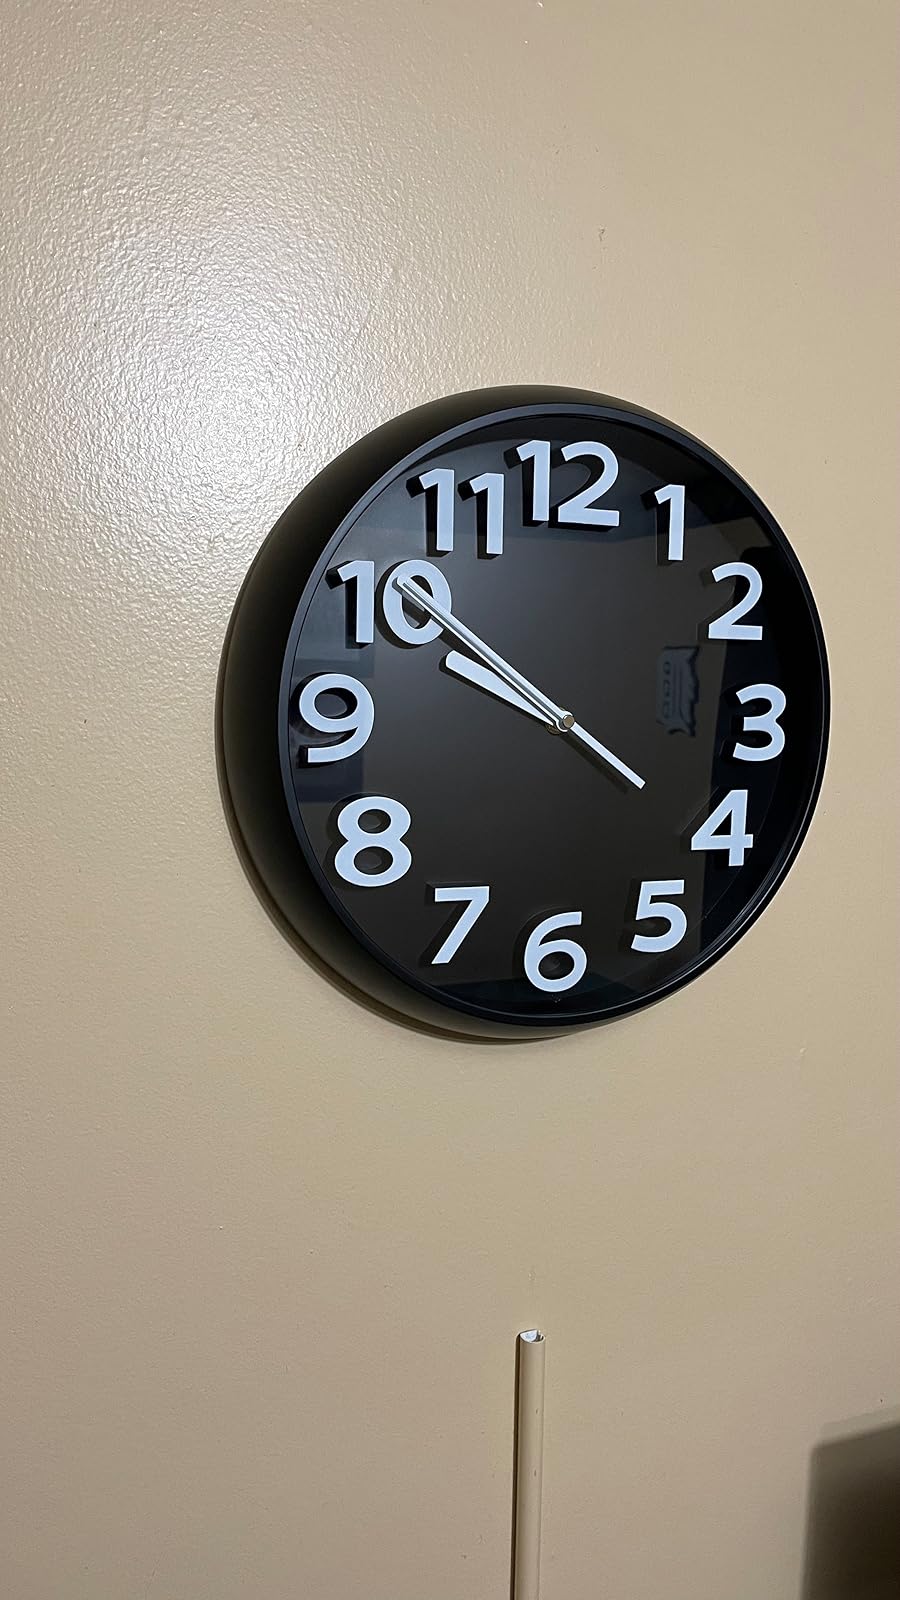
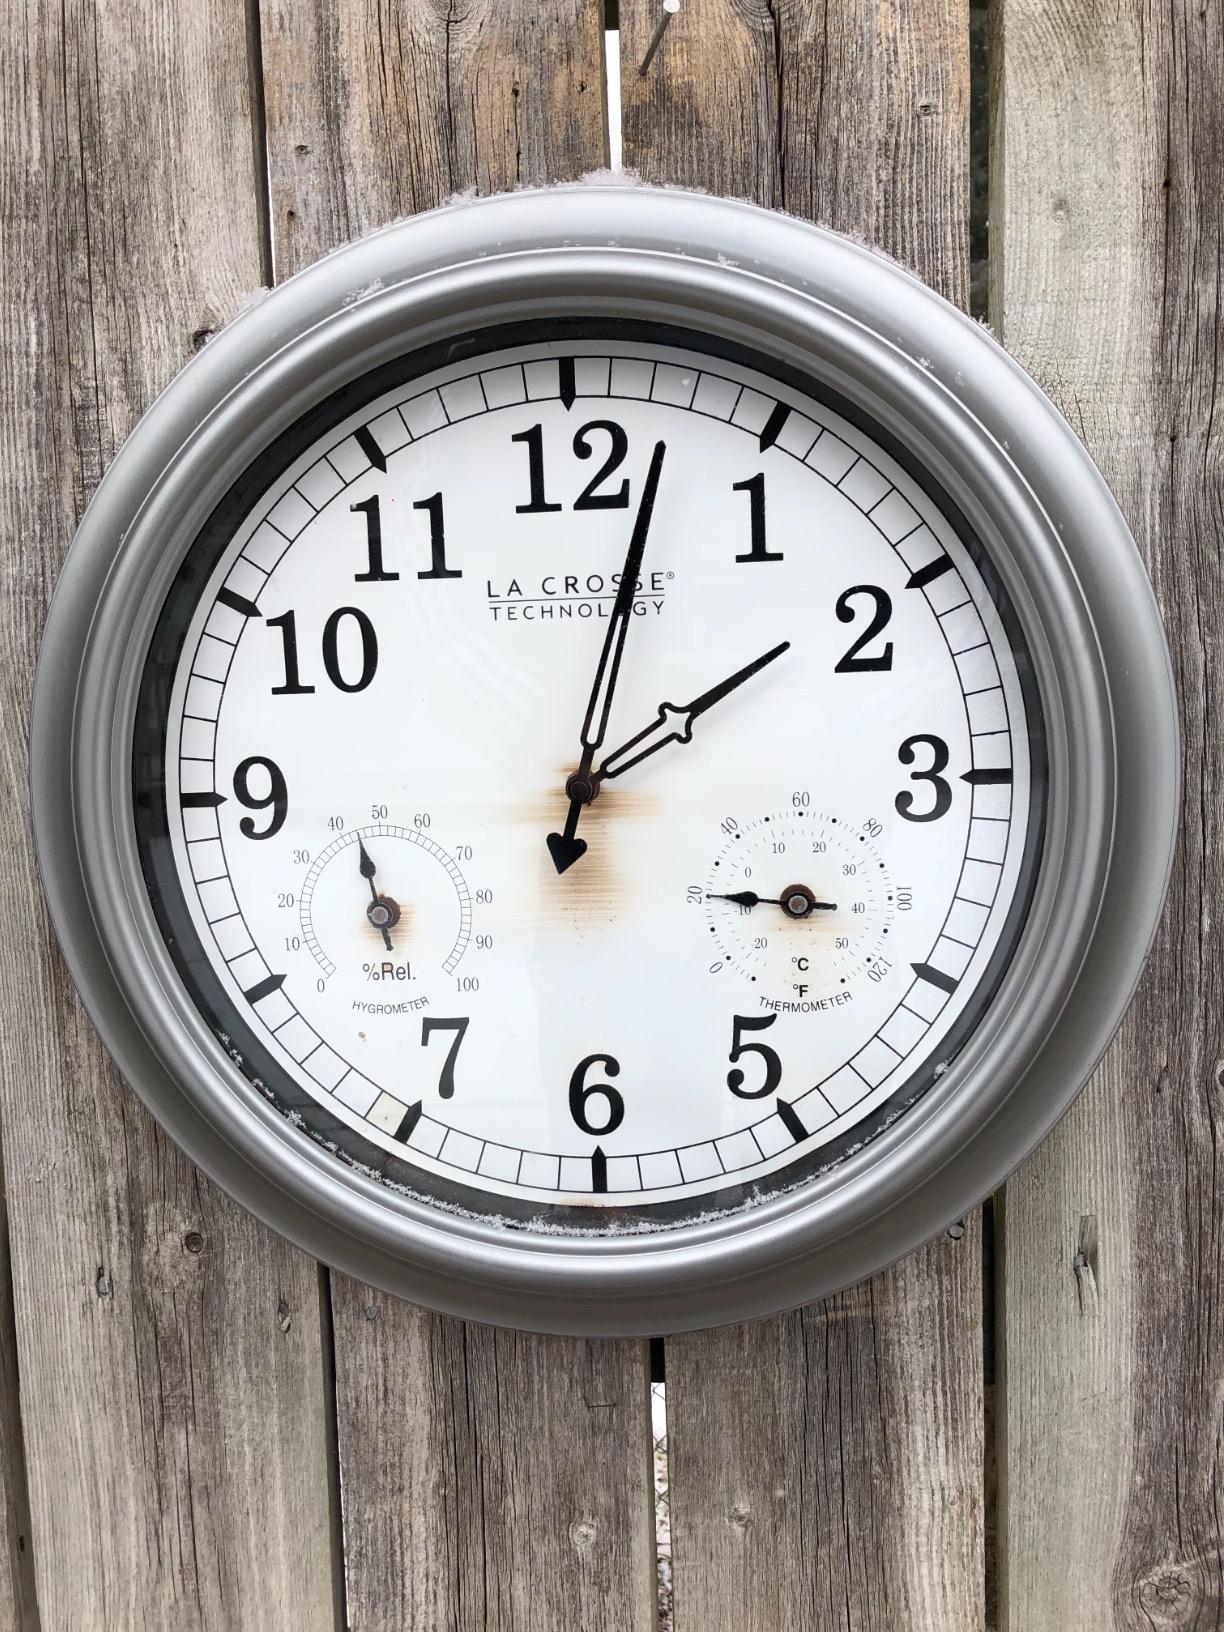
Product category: clock
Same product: no